Ostinato

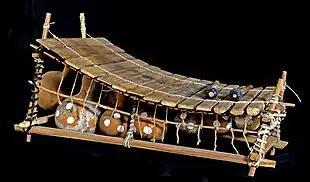
Ghanaian gyil

This characteristic rhythmic pattern continues in the second variation, but with some engaging harmonic subtleties, especially in the second bar, where an unexpected chord creates a passing implication of a related key: